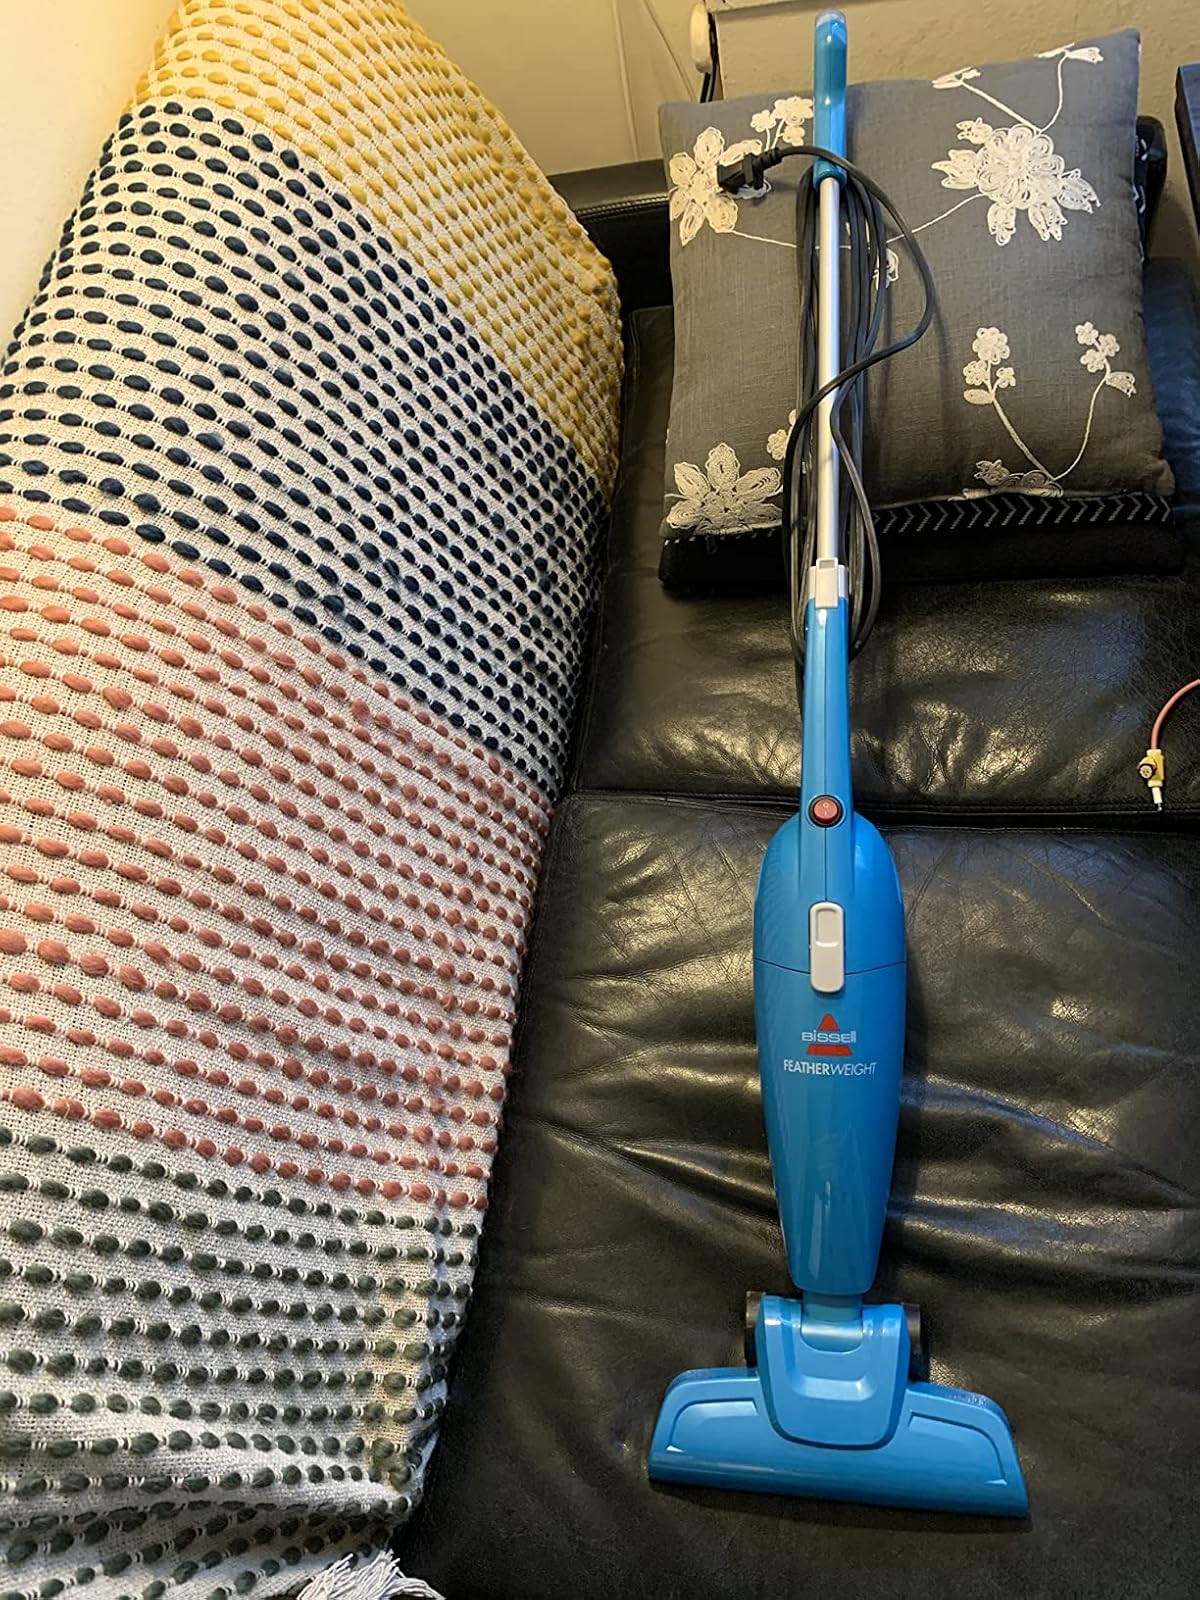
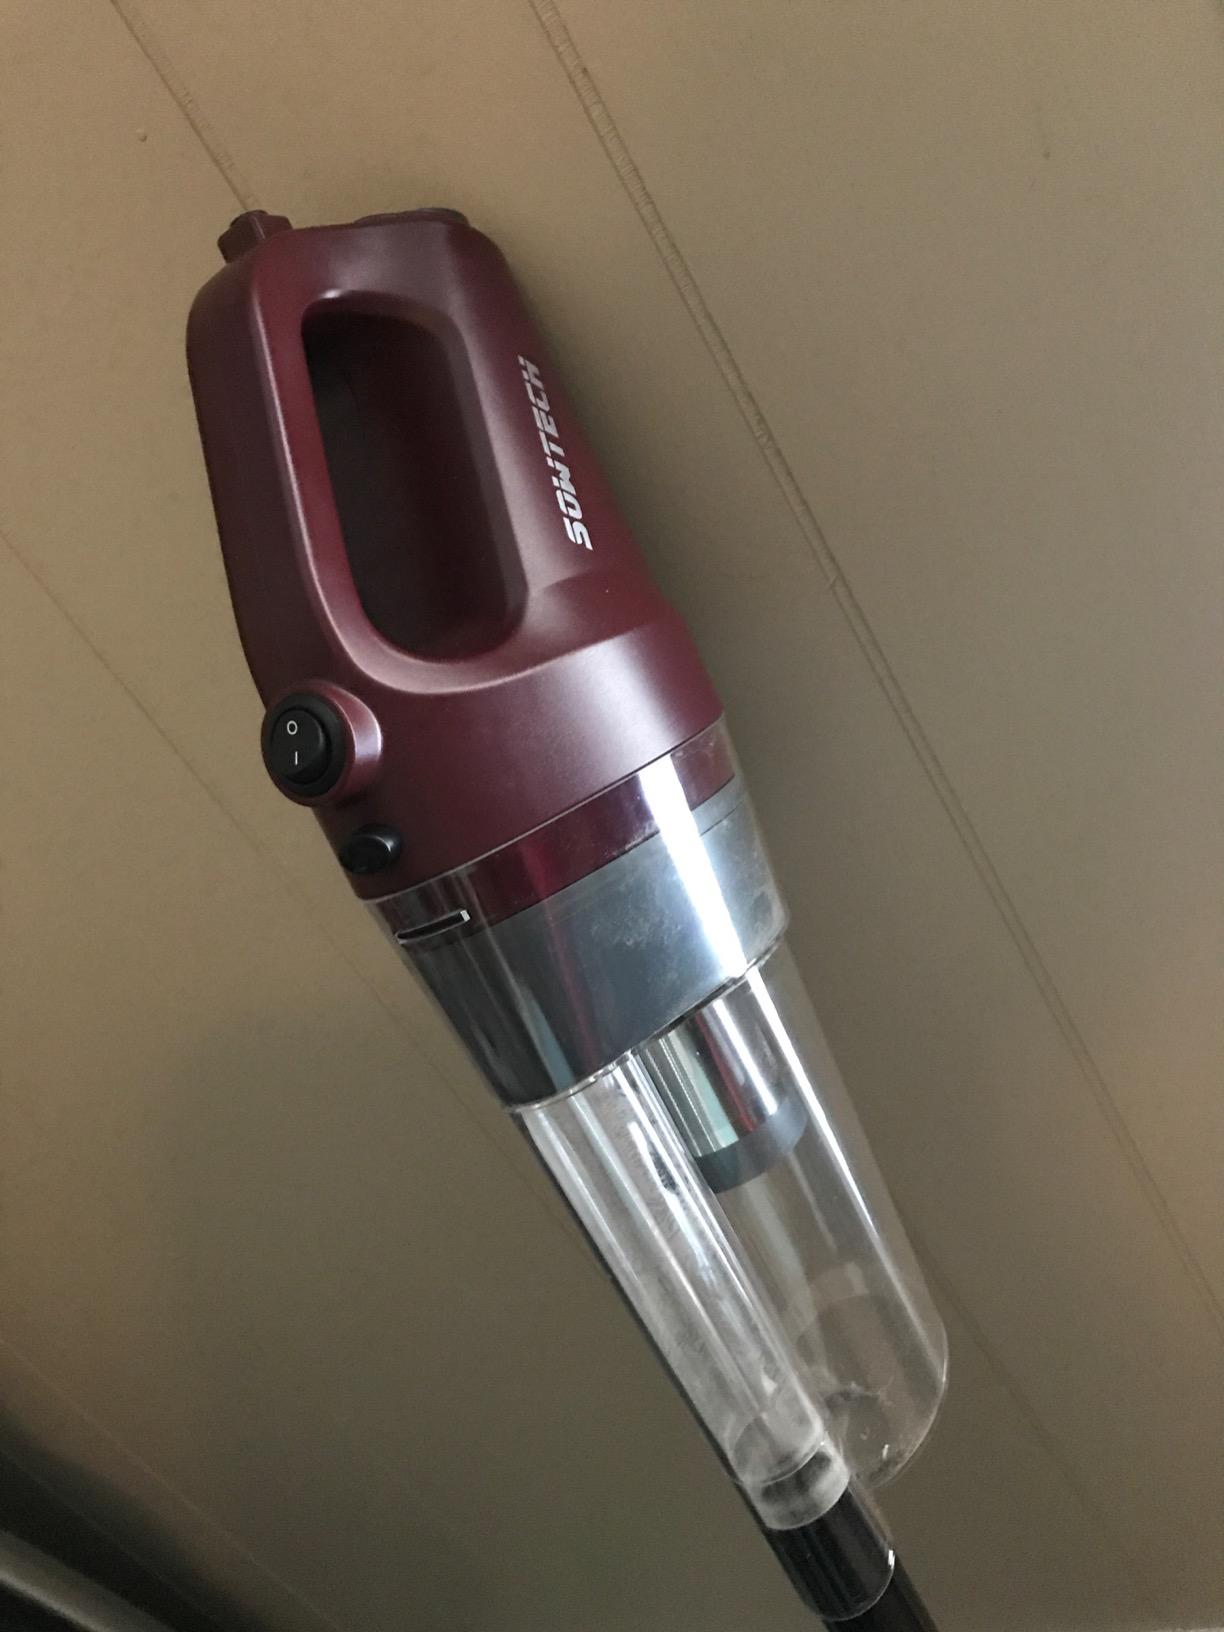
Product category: items_vacuum
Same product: no